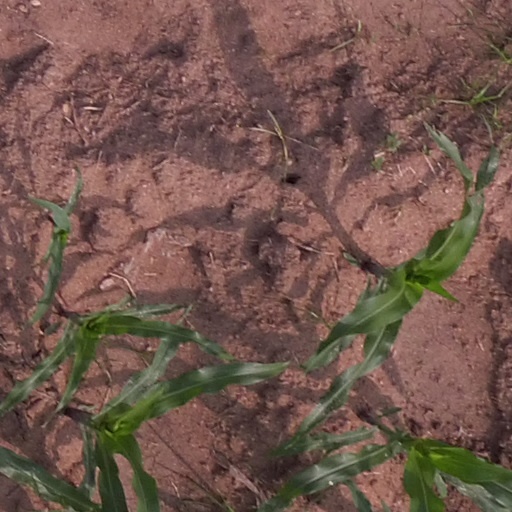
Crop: maize; corn